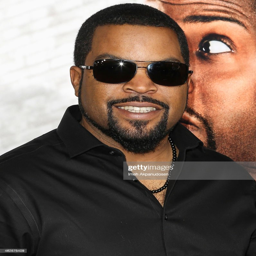
gangsta rap artist attends the premiere .